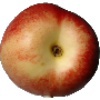
Label: nectarine